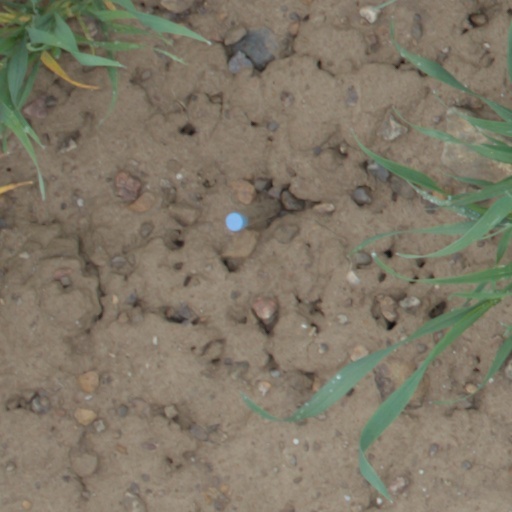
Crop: wheat